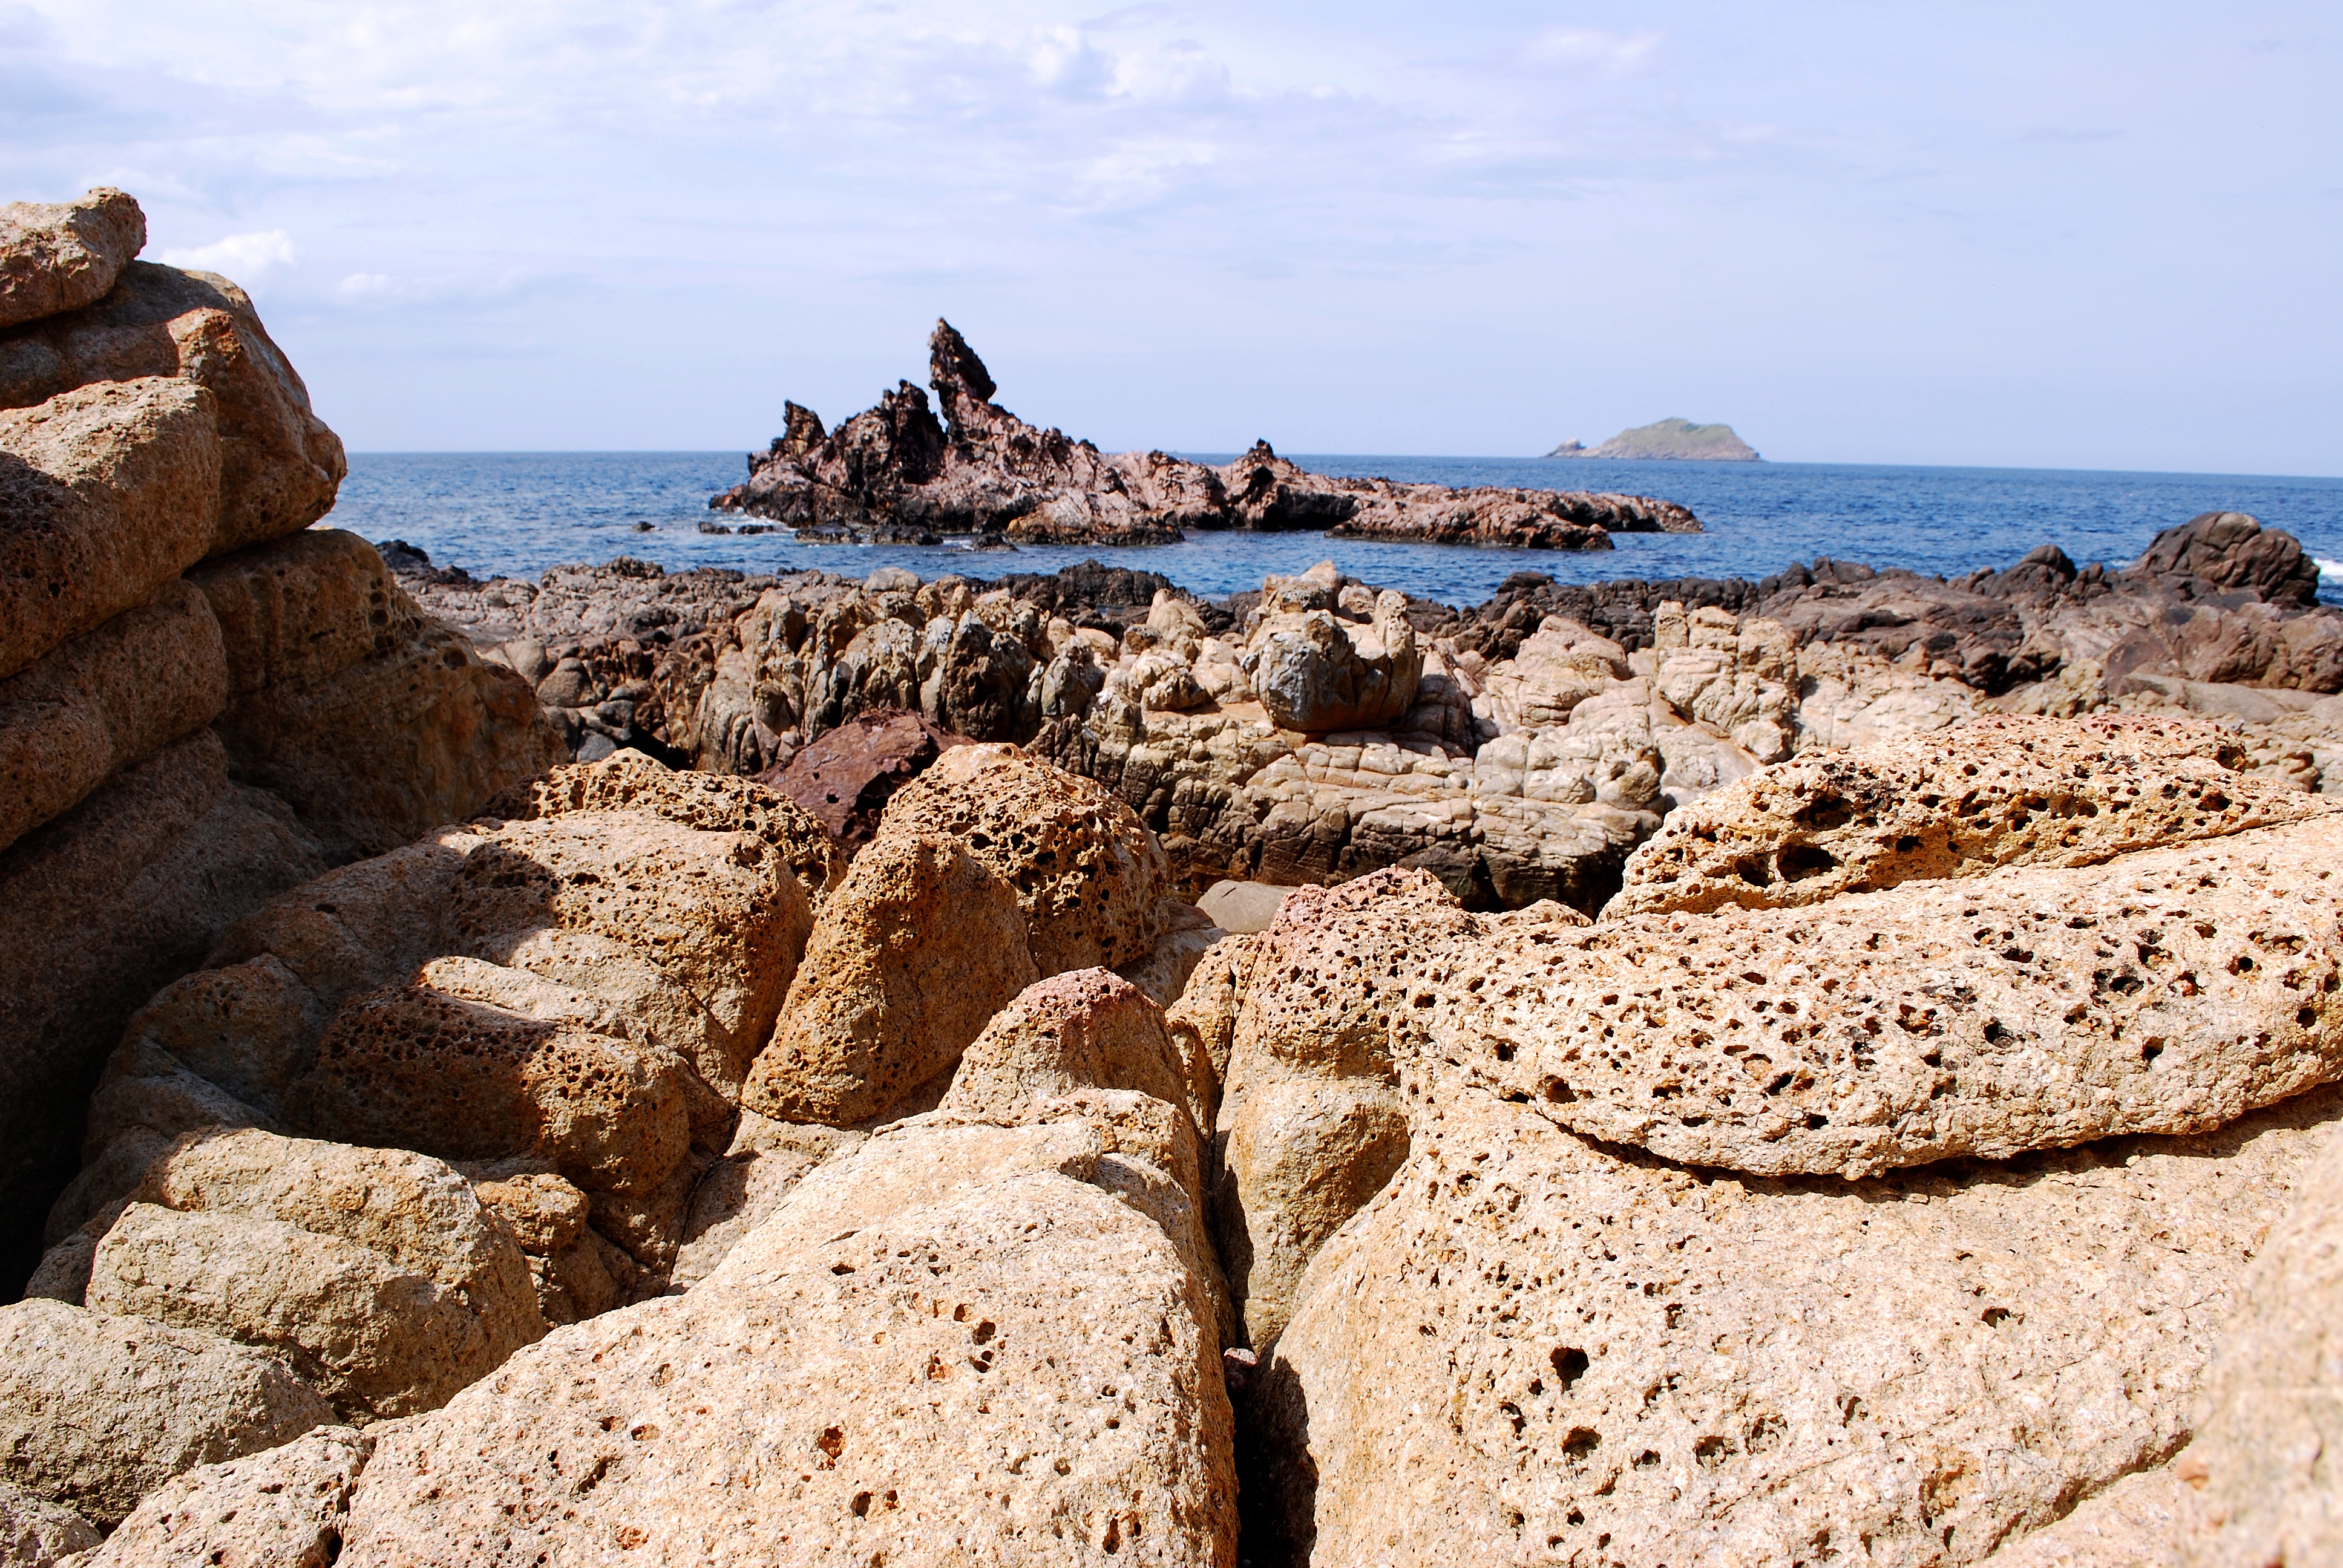
beach, landscape, sea, coast, water, sand, rock, sky, shore, travel, formation, cliff, tower, natural, scenery, holiday, terrain, material, blue sky, geology, cool, ruins, vietnam, cape, destination, wadi, comfortable, the sea, blue sea, ideal, the beach, wind waist, mercy of the wind waist, lovingkindness of, tourism nhon ly, travel flask, mercy of the sea, scenic flask, the beautiful sea, army headquarters, multiplication multiplication of rules, ancient history, natural environment